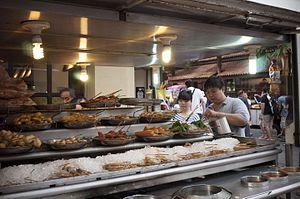
Liste de beignets salés. Pour les sucrés, voir beignet.
Malacca est la capitale de l'État malaisien de Malacca. C'est le plus ancien port de Malaisie, fondé vers 1400. Elle a longtemps joué un important rôle stratégique du fait de sa position dans le détroit de Malacca.
Lok peut faire référence à :
Le lok-lok est un type de fondue chinoise d'origine malaisienne destinée à la cuisine de rue : des brochettes de poisson, de viande ou de légumes, bouillies, frites ou grillées, sont servies avec différentes sauces. Elle est populaire en Malaisie dans des villes comme Penang, Pontaniak et Kuching.